John Paul II Catholic Secondary School

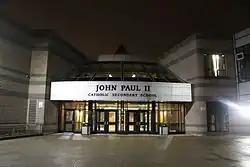
View at night

John Paul II Catholic Secondary School, often referred to as JPII, John Paul, or Jp; is a secondary school in London, Ontario. It is administered by the London District Catholic School Board. It is located at 1300 Oxford Street East, at the northeast corner of Oxford and Highbury Avenue, next to Fanshawe College and Robarts School for the Deaf. The property occupies the corner of Oxford and Fanshawe.